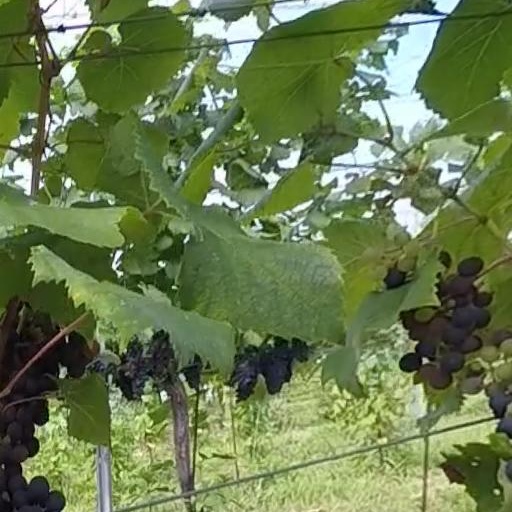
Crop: grape